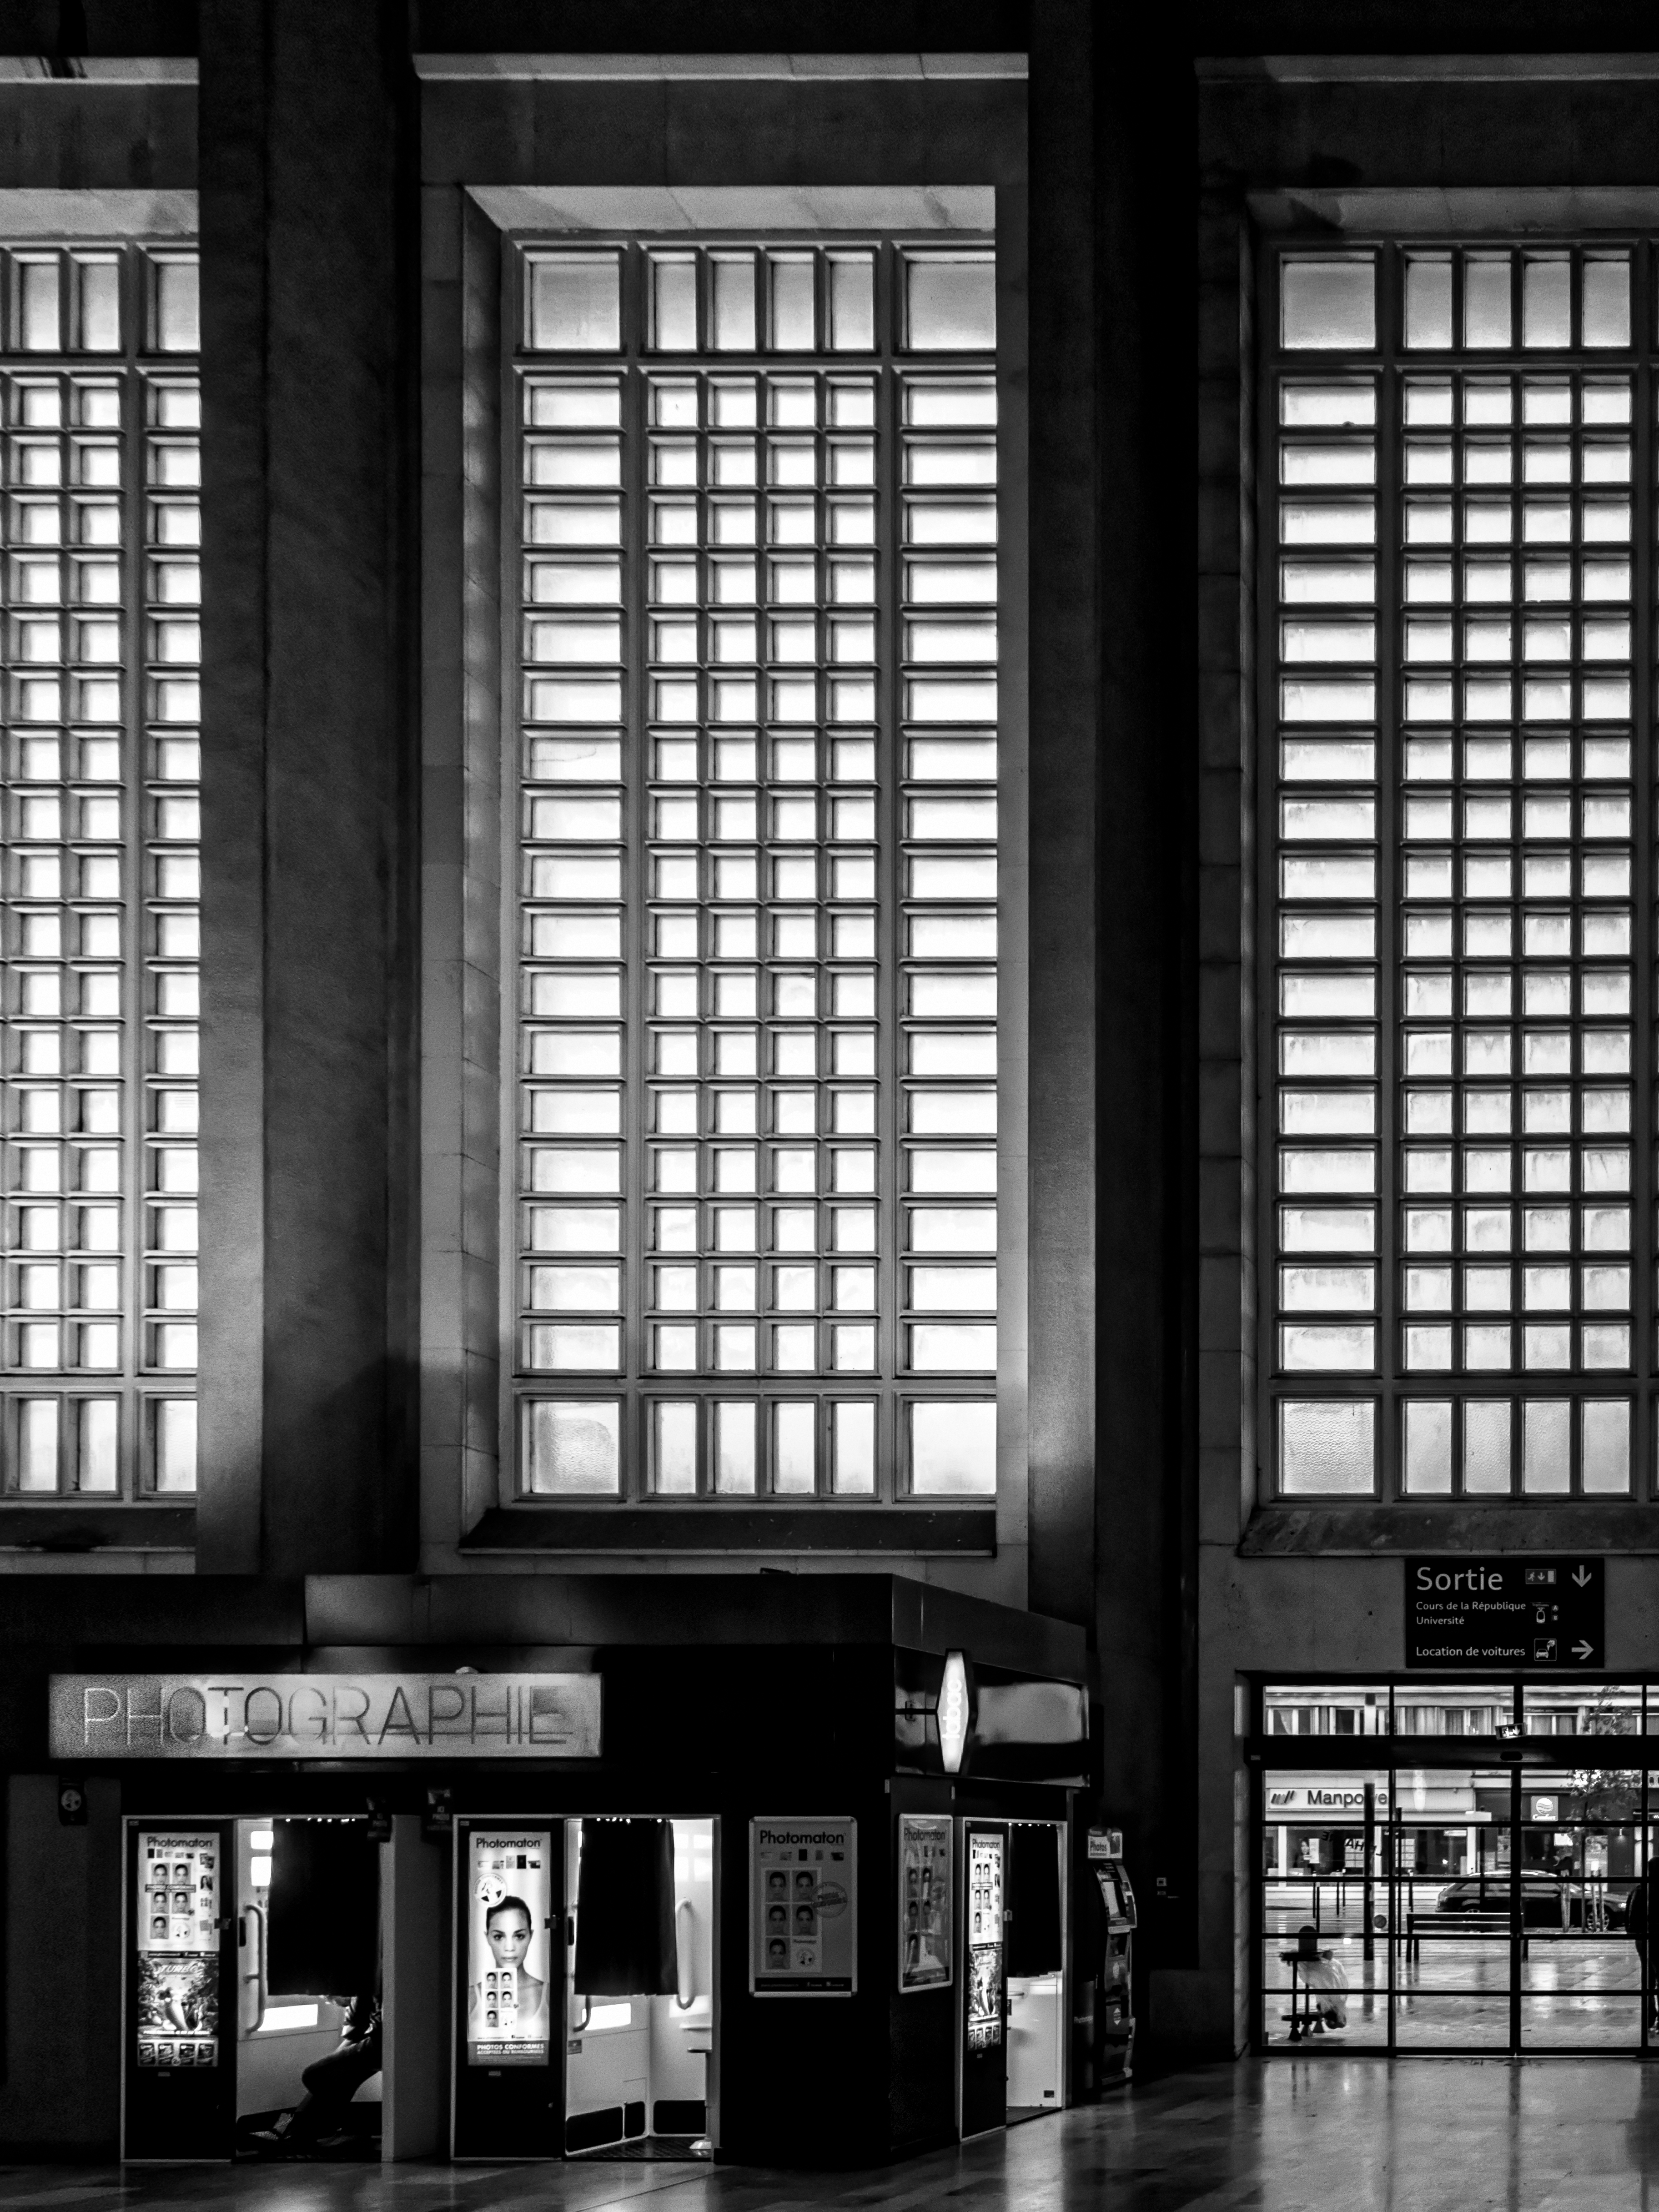
light, black and white, architecture, railway, window, station, facade, black, monochrome, interior design, gare, design, symmetry, ngc, window blind, sncf, shape, artdeco, normandie, noirblanc, lehavre, pacon, monochrome photography, window covering, window treatment